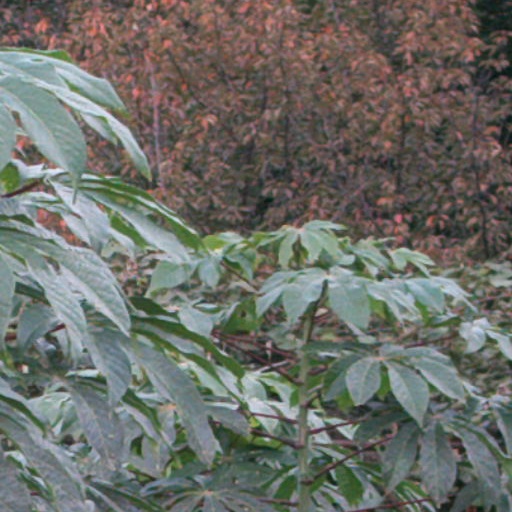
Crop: cassava